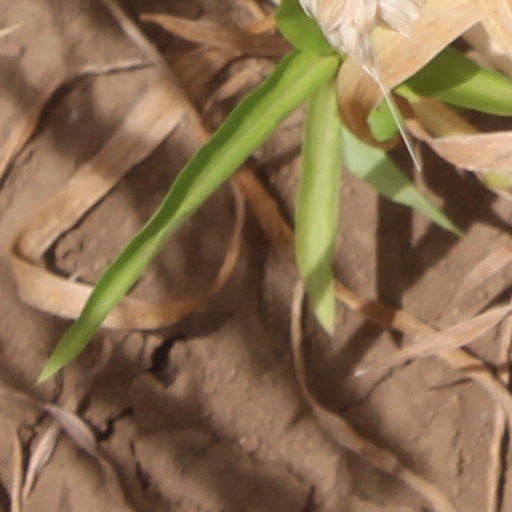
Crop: wheat